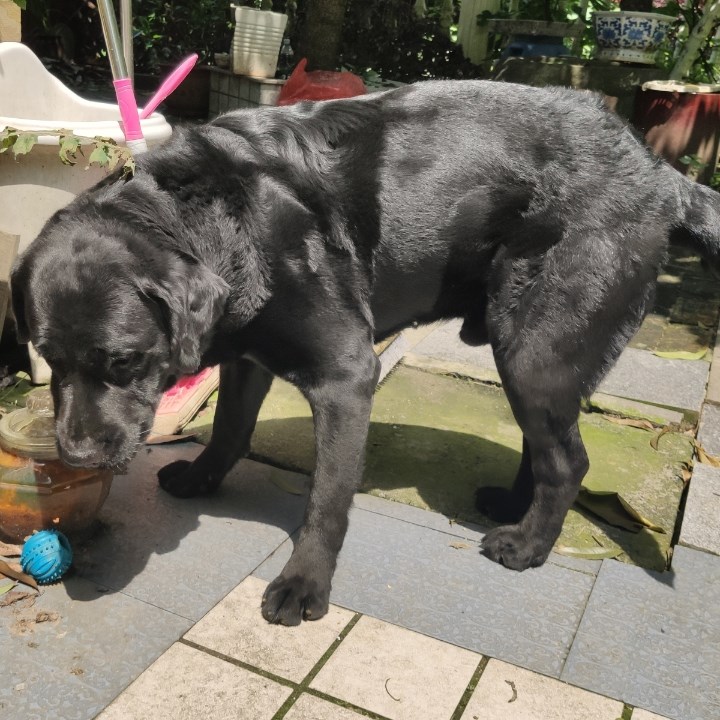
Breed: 3580-n000122-Labrador_retriever